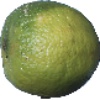
Label: limes